Discovery of the neutron

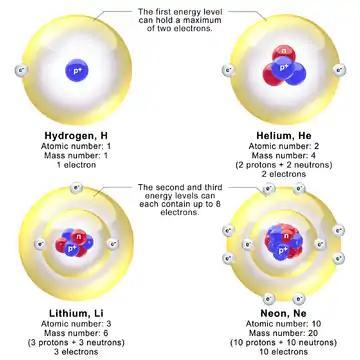
Models depicting the nucleus and electron energy levels in hydrogen, helium, lithium, and neon atoms. In reality, the diameter of the nucleus is about 100,000 times smaller than the diameter of the atom.

Given the problems of the "proton–electron model", it was quickly accepted that the atomic nucleus is composed of protons and neutrons, although the precise nature of the neutron was initially unclear. Within months after the discovery of the neutron, Werner Heisenberg and Dmitri Ivanenko had proposed proton–neutron models for the nucleus. Heisenberg's landmark papers approached the description of protons and neutrons in the nucleus through quantum mechanics. While Heisenberg's theory for protons and neutrons in the nucleus was a "major step toward understanding the nucleus as a quantum mechanical system", he still assumed the presence of nuclear electrons. In particular, Heisenberg assumed the neutron was a proton–electron composite, for which there is no quantum mechanical explanation. Heisenberg had no explanation for how lightweight electrons could be bound within the nucleus. Heisenberg introduced the first theory of nuclear exchange forces that bind the nucleons. He considered protons and neutrons to be different quantum states of the same particle, i.e., nucleons distinguished by the value of their nuclear isospin quantum numbers.